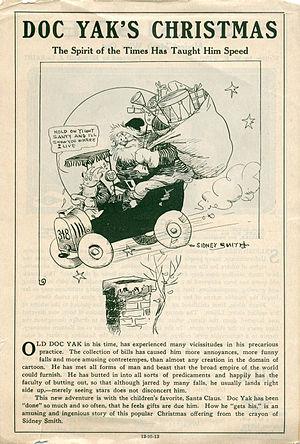
Sidney Robert Smith, né le 13 février 1877 et mort le 20 octobre 1935 à Chicago, est un auteur de comics, créateur du comic-strip The Gumps. Il était aussi scénariste, réalisateur, producteur et acteur. Sa carrière s'étend de 1913 à 1928, avec les séries de cartoons consacrés à Doc Yak puis The Gumps inspirés de ses propres créations en comics.